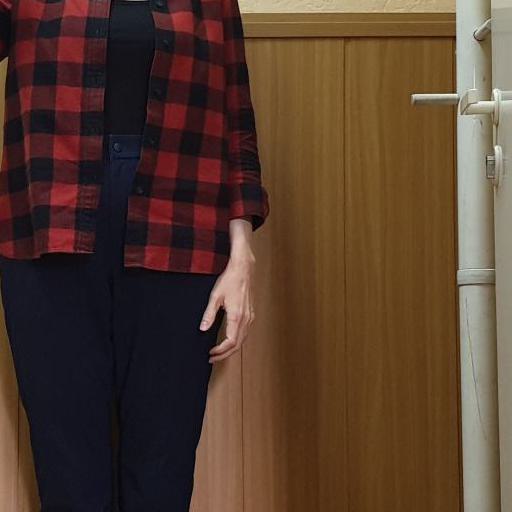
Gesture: no_gesture